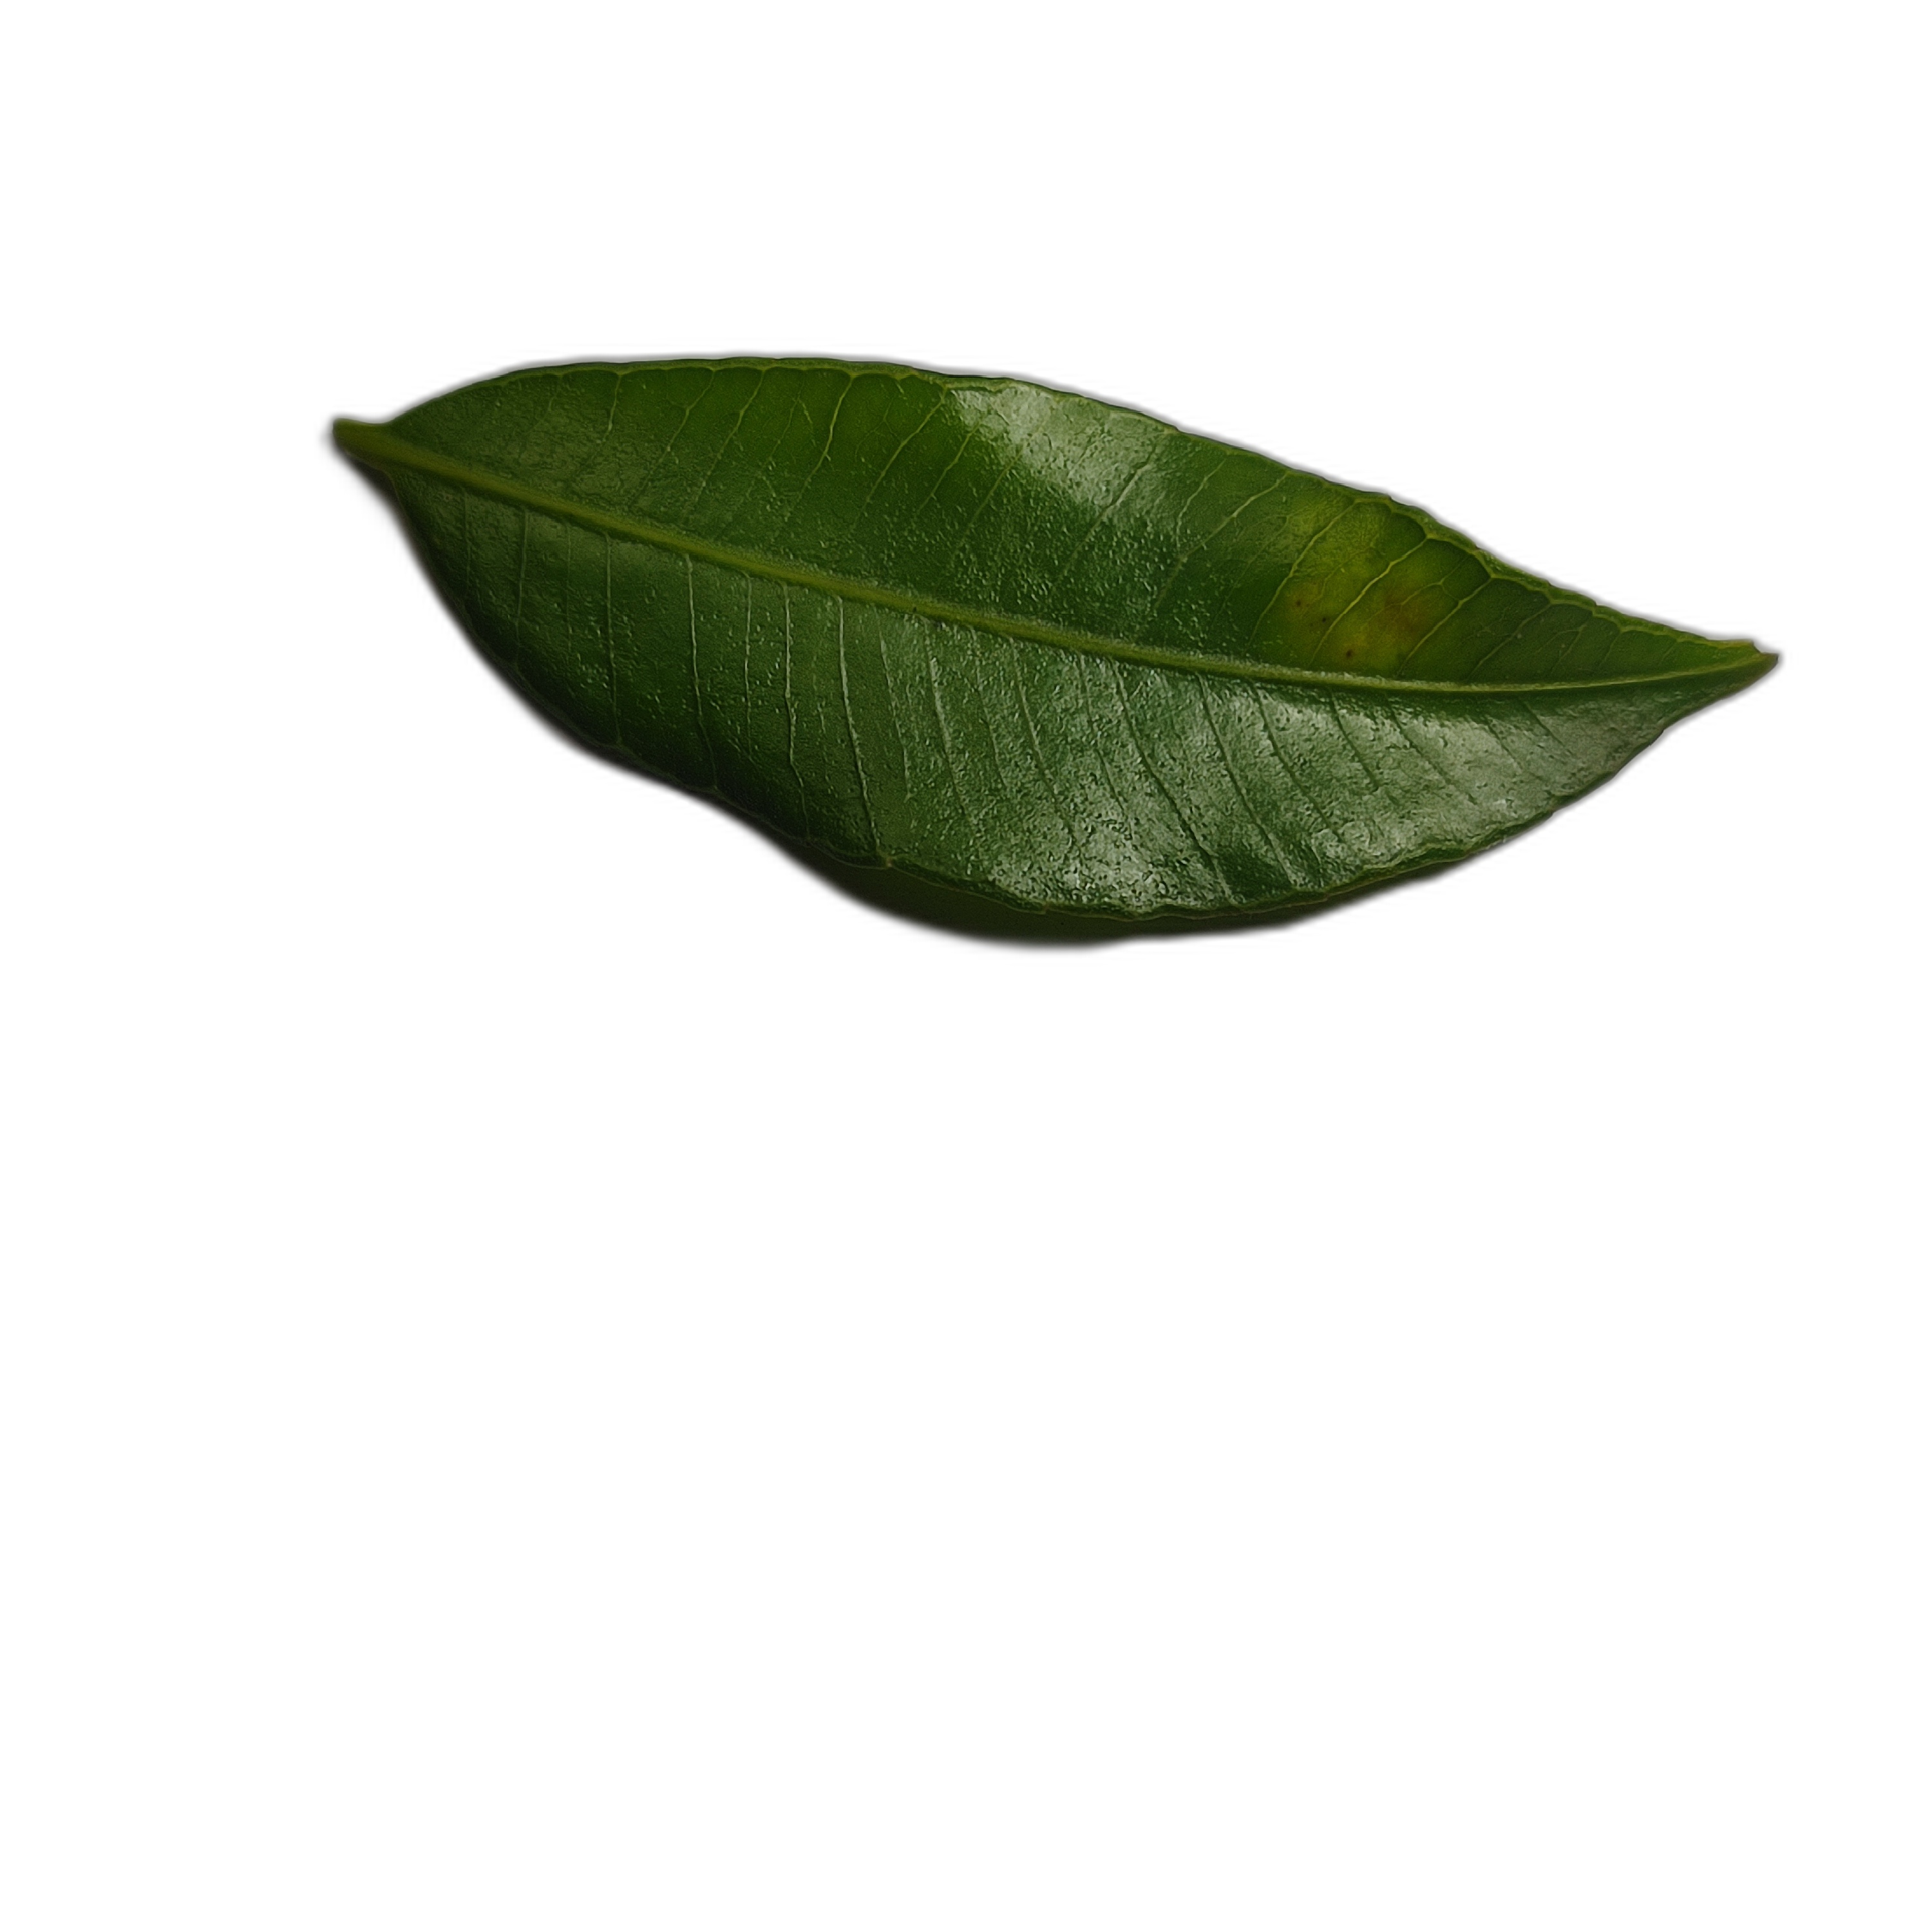
Label: healthy